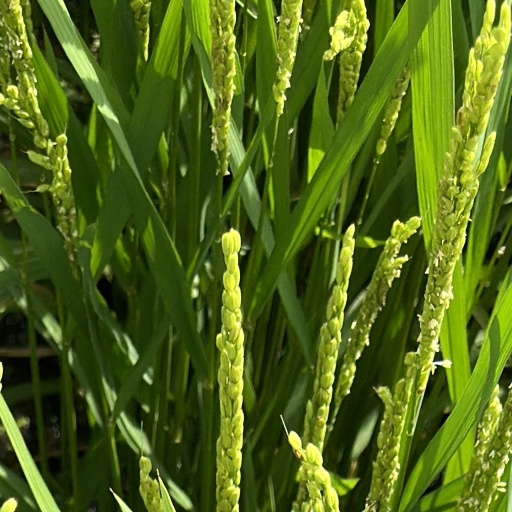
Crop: rice